Demographics of Papua New Guinea

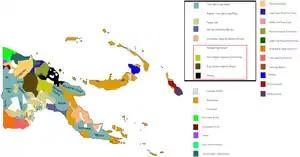
The language families of Papua New Guinea, according to Timothy Usher

There are around 840 known languages of Papua New Guinea (including English), making it the most linguistically diverse country in the world. Papua New Guinea has more languages than any other country, with over 820 indigenous languages, representing 12% of the world's total, but most have fewer than 1,000 speakers. With an average of only 7,000 speakers per language, Papua New Guinea has a greater density of languages than any other nation on earth except Vanuatu. The most widely spoken indigenous language is Enga, with about 200,000 speakers, followed by Melpa and Huli. However, even Enga is divided into different dialects. Indigenous languages are classified into two large groups, Austronesian languages and Papuan, although "Papuan" is a group of convenience for local non-Austronesian languages, rather than defining any linguistic relationships.